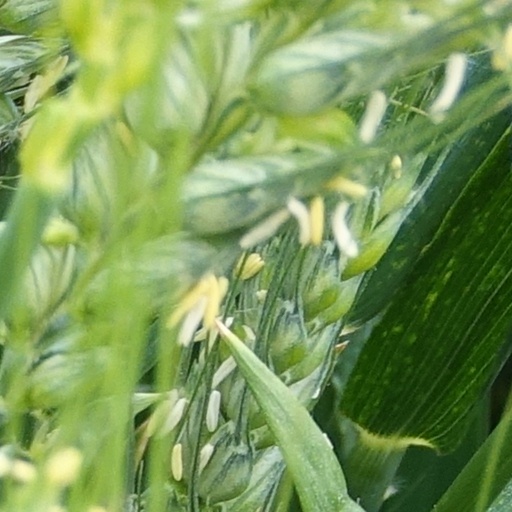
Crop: wheat